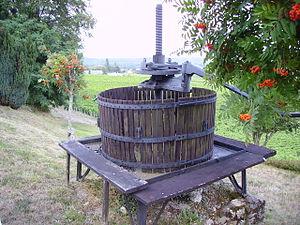
Le sancerre est un vin d'appellation d'origine contrôlée produit dans les environs de Sancerre, dans le département du Cher et la région Centre-Val de Loire. Il se présente dans les trois couleurs. Ces vins ont été classés en AOC par le décret du 14 novembre 1936 pour les blancs et par le décret du 23 janvier 1959 pour les rouges et les rosés.